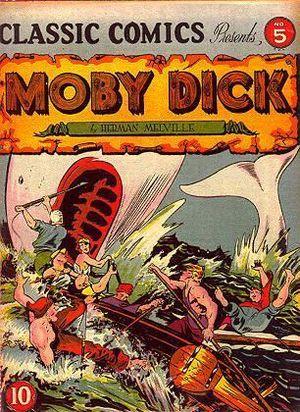
L'archétype est un concept appartenant à la psychologie analytique élaborée par le psychiatre suisse Carl Gustav Jung qui le définit par la tendance humaine à utiliser une même « forme de représentation donnée a priori » renfermant un thème universel structurant la psyché, commun à toutes les cultures mais figuré sous des formes symboliques diverses.